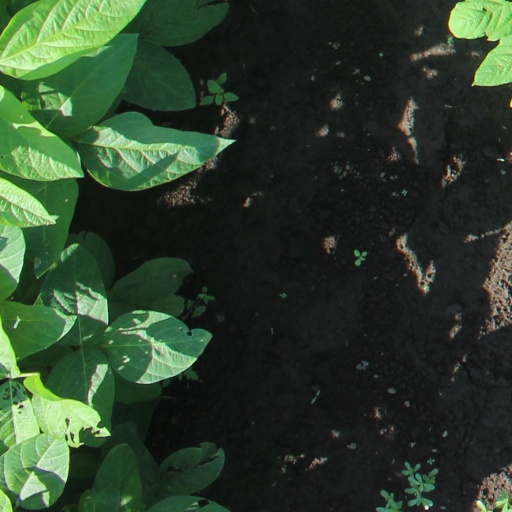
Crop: soybean